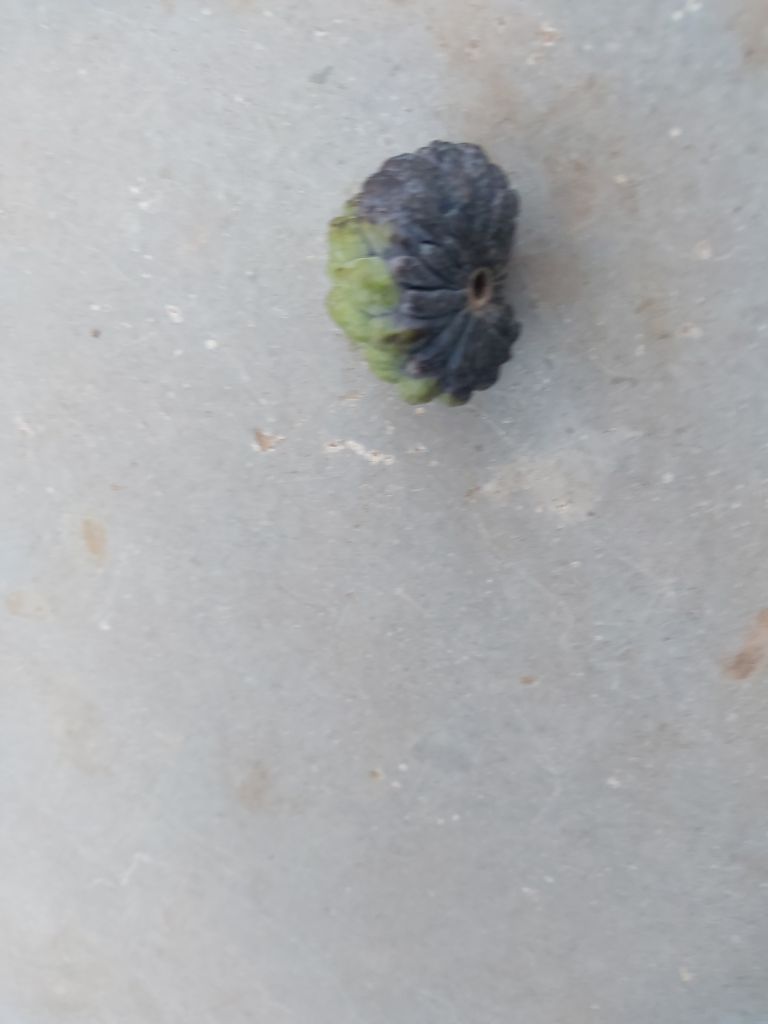
Disease label: Blank Canker